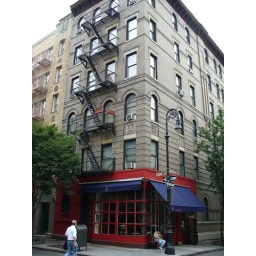
The apartment building used in the television show Friends